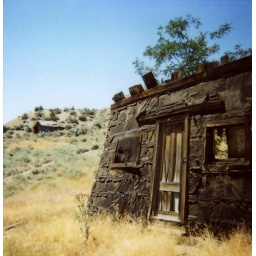
imploding house on the in silver city, on the way down the hill from virginia city nevada.